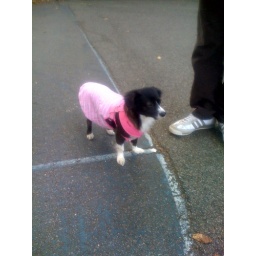
Total in her pink tank top dress